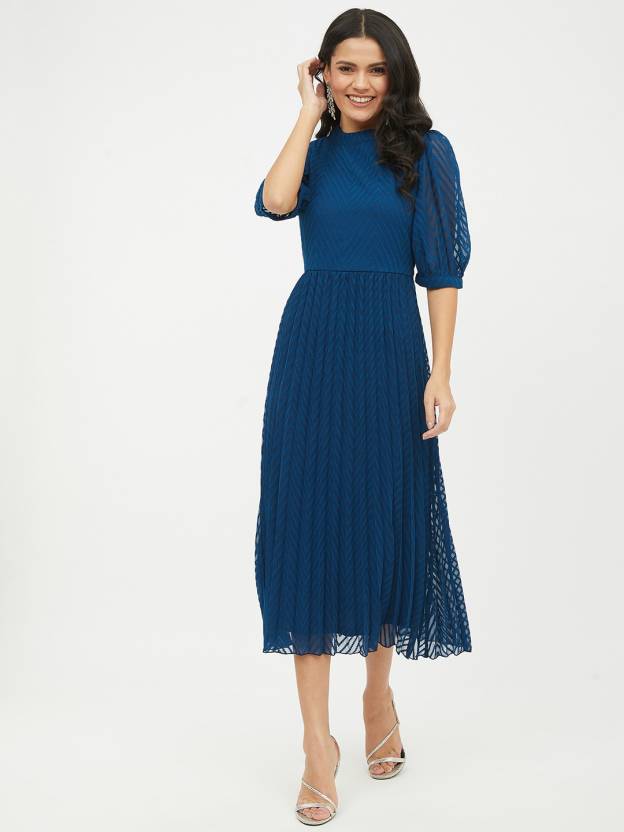
Product: Women A-line Blue Dress
Price: ₹1,049
Colors: Blue
Pattern: Chevron/Zig Zag